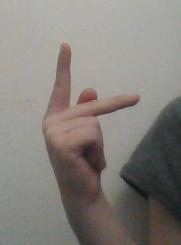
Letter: dha